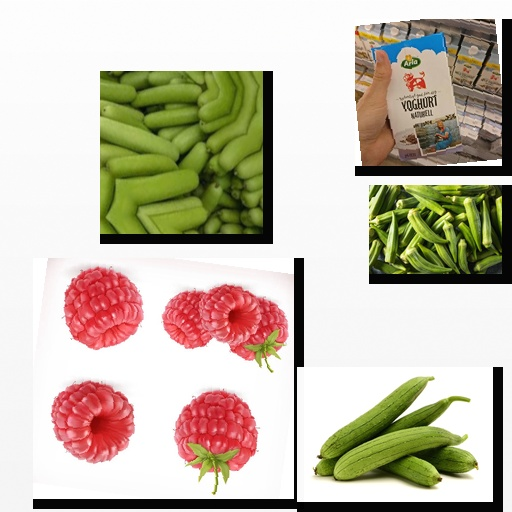
Food items: bottle_gourd, okra, raspberry, natural_yogurt, ridge_gourd